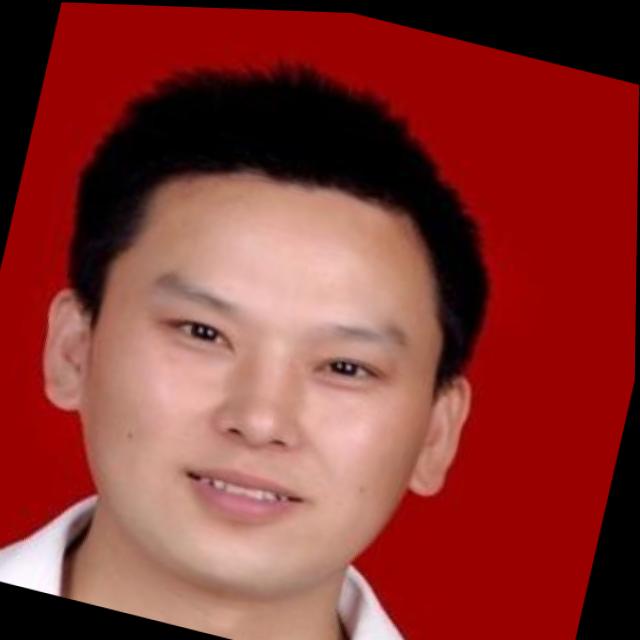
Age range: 21-44